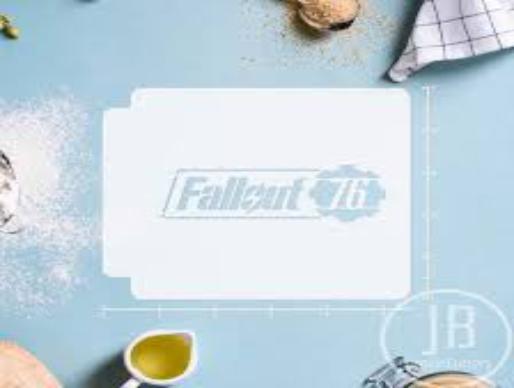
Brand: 76
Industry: Clothes